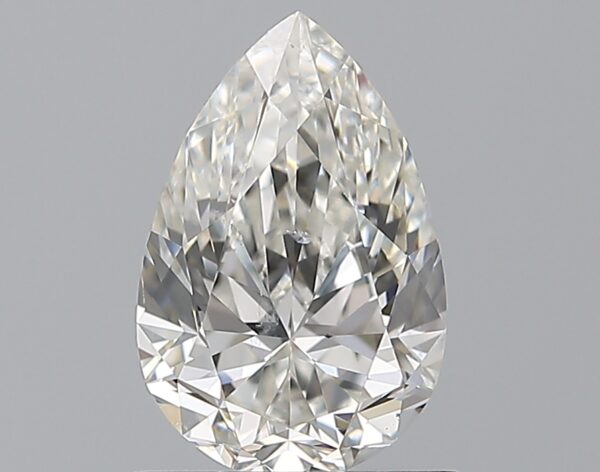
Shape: pear
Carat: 1.01
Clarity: SI1
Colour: H
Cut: EX
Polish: EX
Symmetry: VG
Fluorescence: N
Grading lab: GIA
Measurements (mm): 8.41 x 5.53 x 3.52